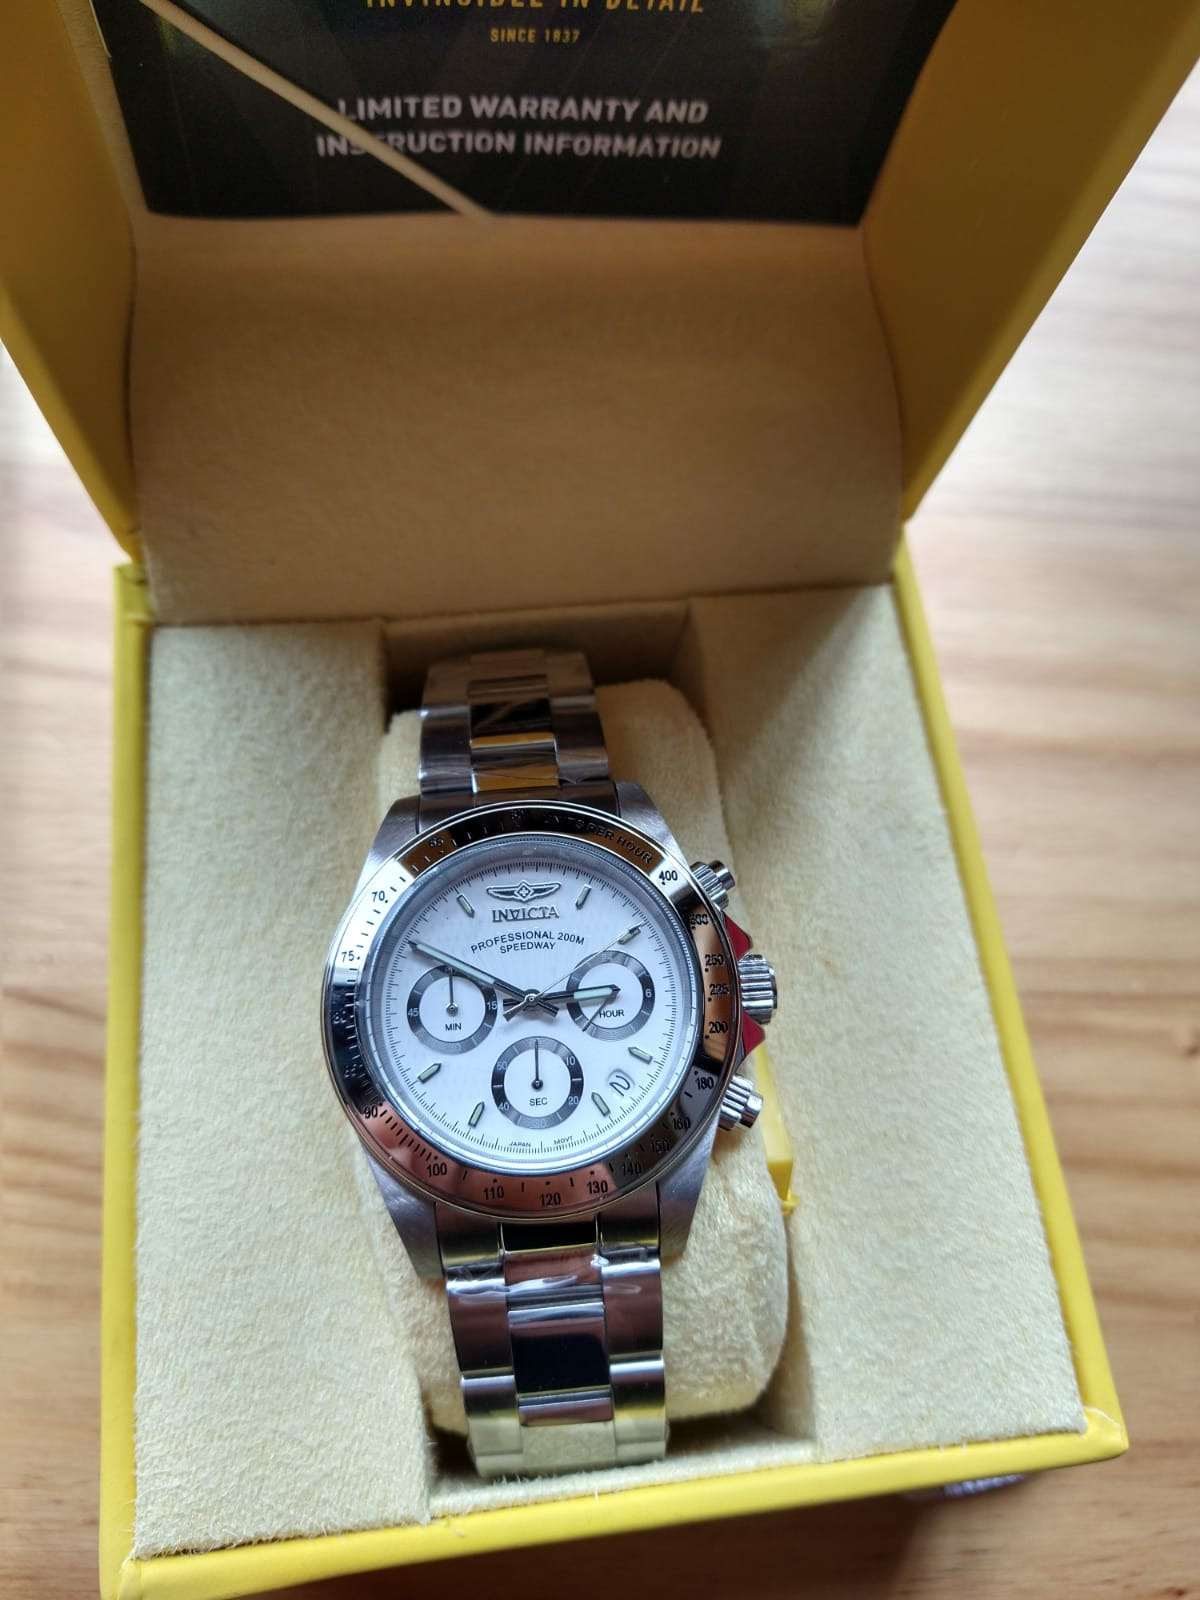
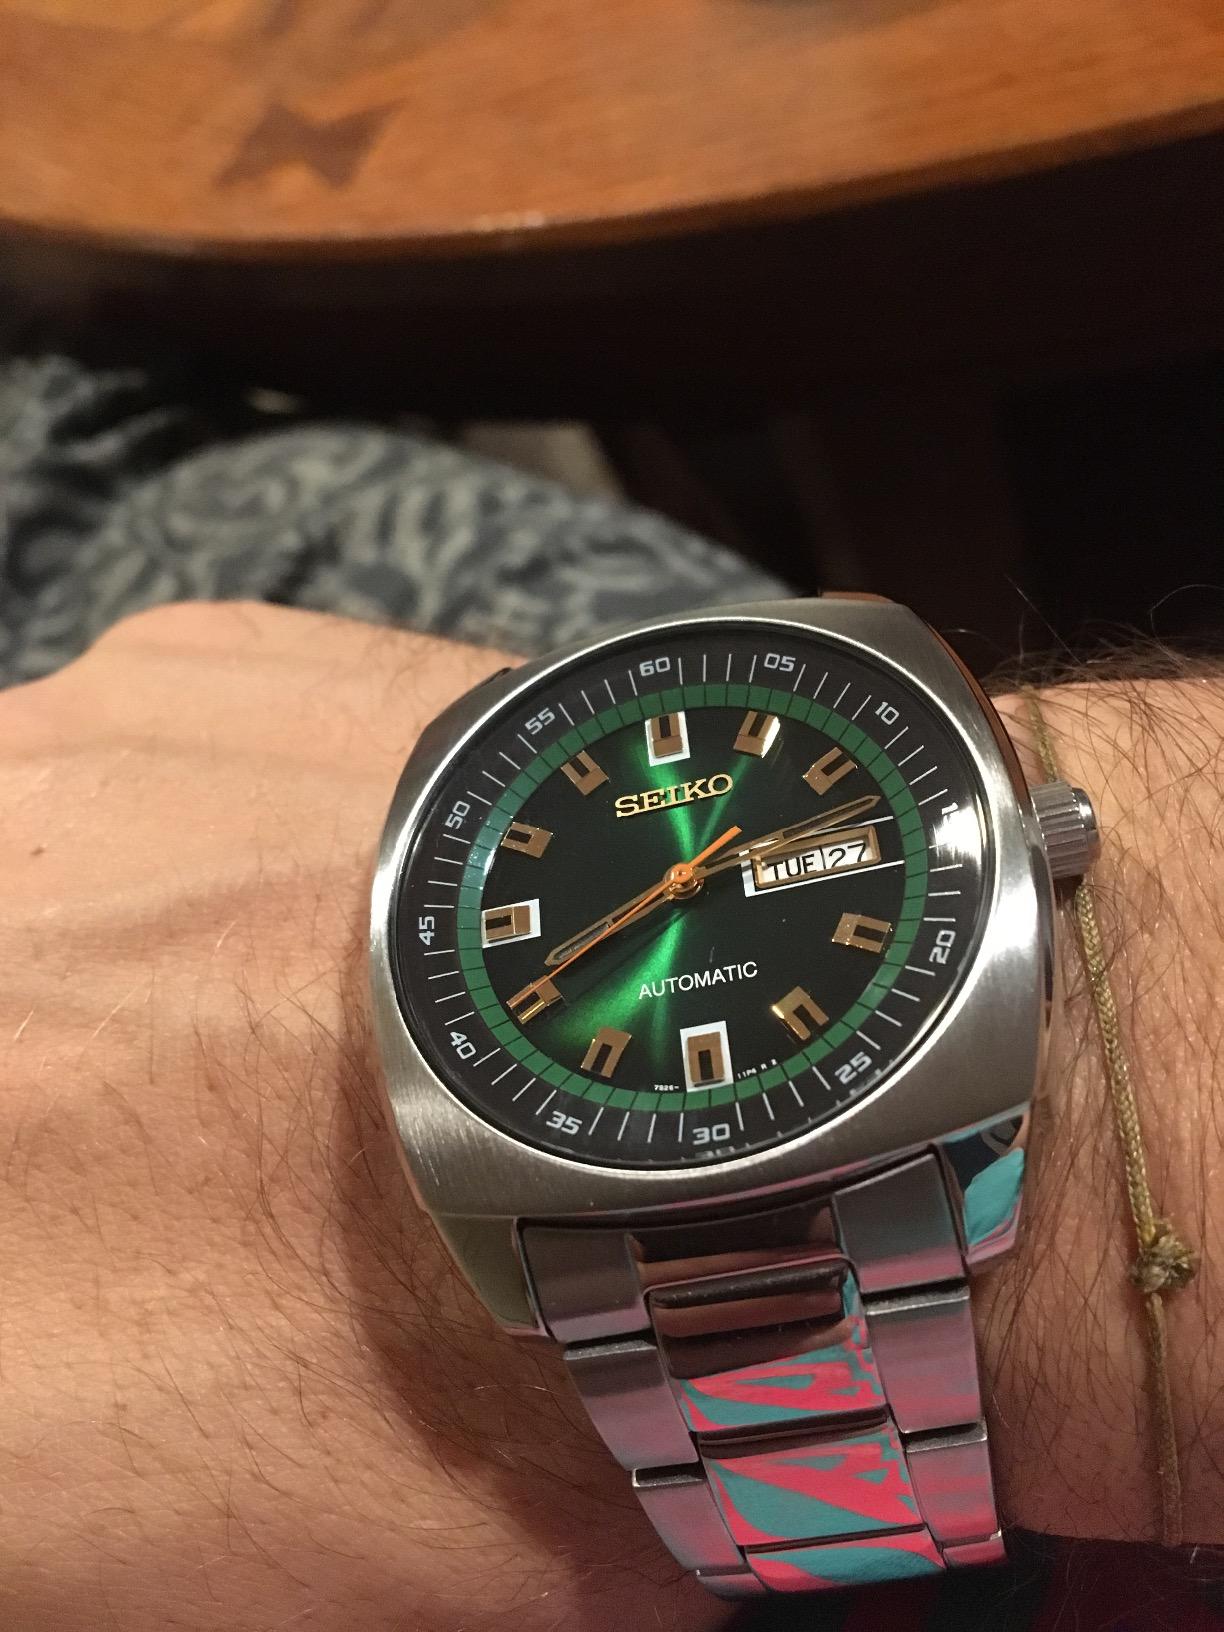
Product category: accessories_watch
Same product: no